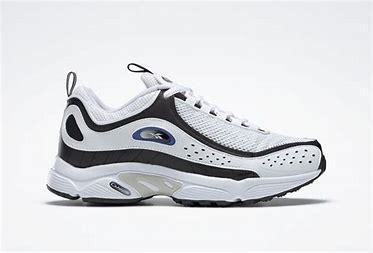
Brand: Reebok
Model: Daytona DMX Ii